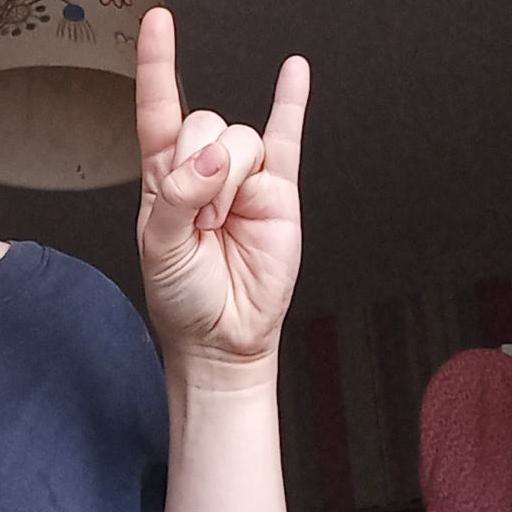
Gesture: rock